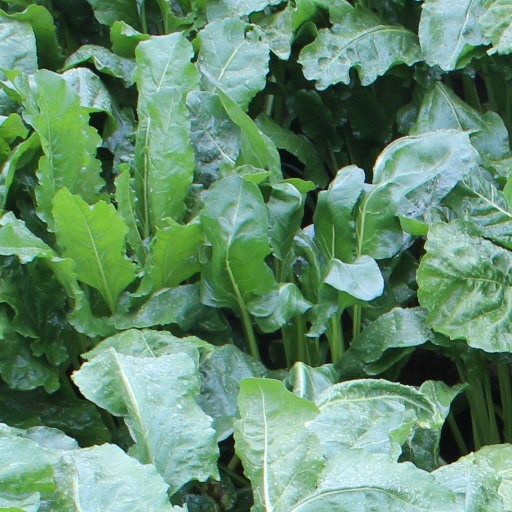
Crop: sugar beet